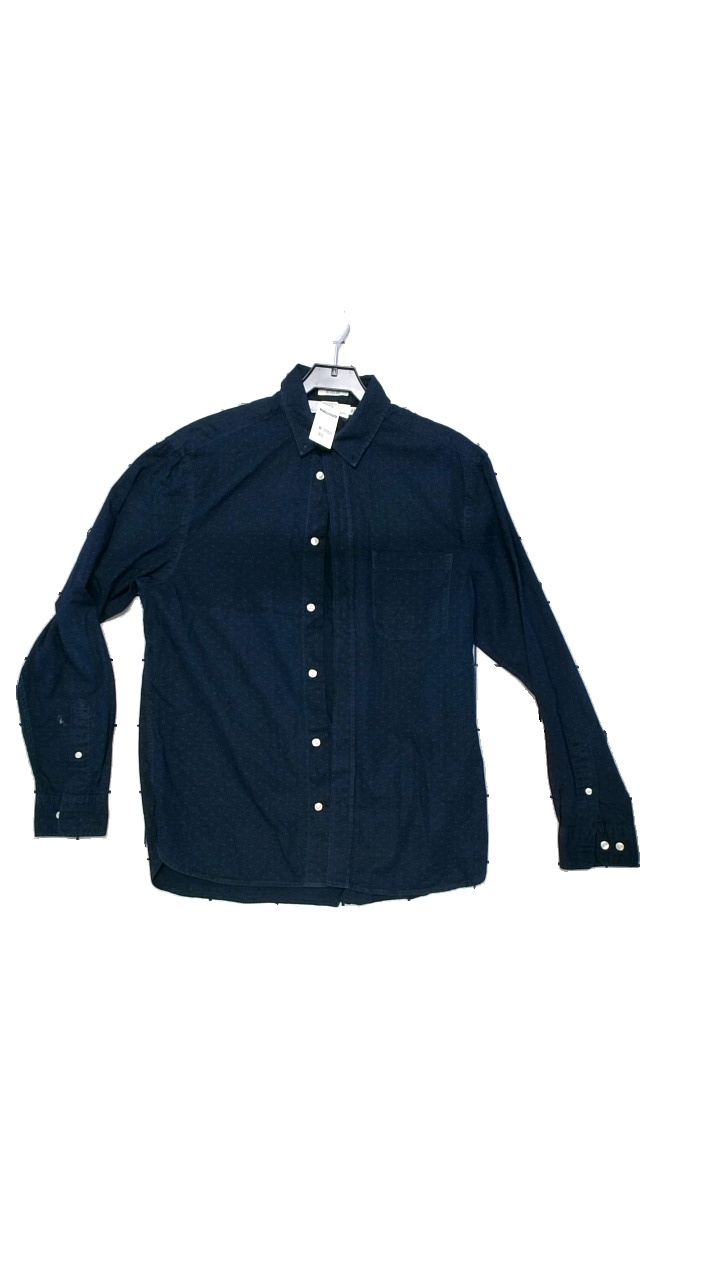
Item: Shirt (Men)
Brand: H&m
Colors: Blue
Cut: Regular
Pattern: Geometric print
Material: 100% cotton
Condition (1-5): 5
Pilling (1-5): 3
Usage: Reuse
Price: <50